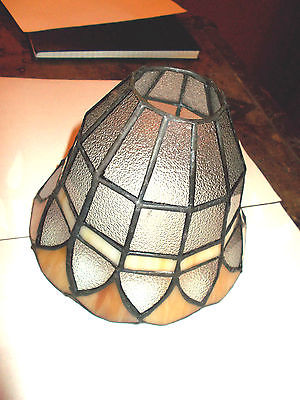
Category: lamp